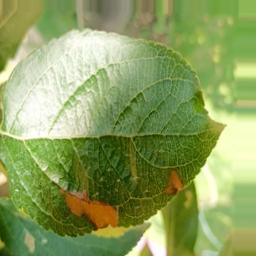
Label: Alternaria